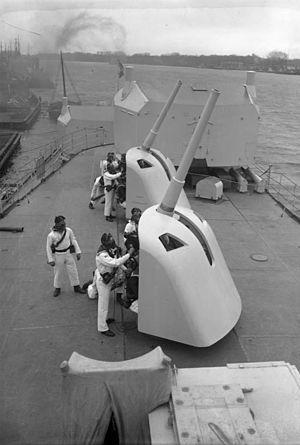
Le canon de 8,8 cm SK L/45 est un canon naval allemand de calibre 8,8 cm utilisé pendant la Première et la Deuxième Guerres mondiales.